Model lipid bilayer

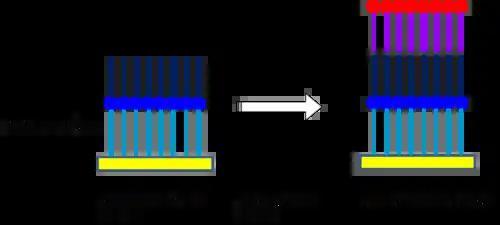
Diagram showing formation of t-BLM.

Gold can be used as a substrate because of its inert chemistry and thiolipids for covalent binding to the gold. Thiolipids are composed of lipid derivatives, extended at their polar head-groups by hydrophilic spacers which terminate in a thiol or disulphide group that forms a covalent bond with gold, forming self assembled monolayers (SAM).